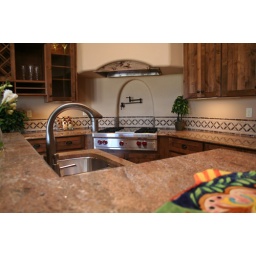
A Stearns Custom Homes sink and stove in Las Cruces, New Mexico.